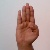
The image shows a hand gesture representing the letter 'B' in Indian Sign Language.